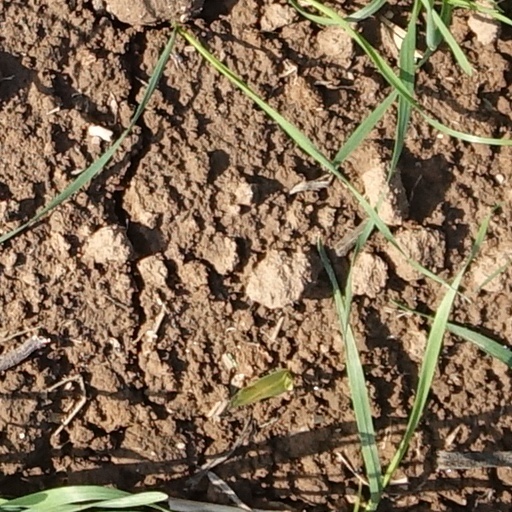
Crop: wheat